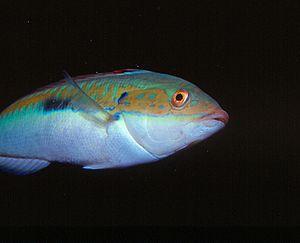
Coris julis (Linnaeus, 1758) - Banyuls-sur-Mer
Les îles de Lérins forment un archipel français situé en Méditerranée, dans le département des Alpes-Maritimes en région Provence-Alpes-Côte d'Azur, sur la Côte d'Azur.